Armenia

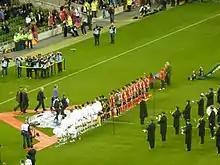
The Armenia national football team in Dublin, Ireland

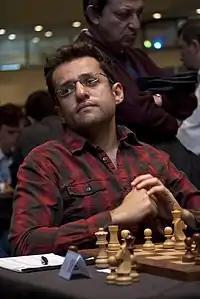
Chess Grandmaster Levon Aronian is a former FIDE No. 2 rated player and the fourth-highest rated player in history.

Armenia was the first nation to adopt Christianity as a state religion, an event traditionally dated to AD 301.